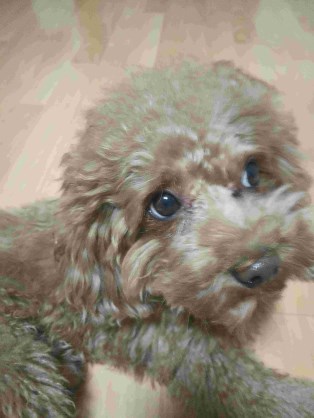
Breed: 7449-n000128-teddy